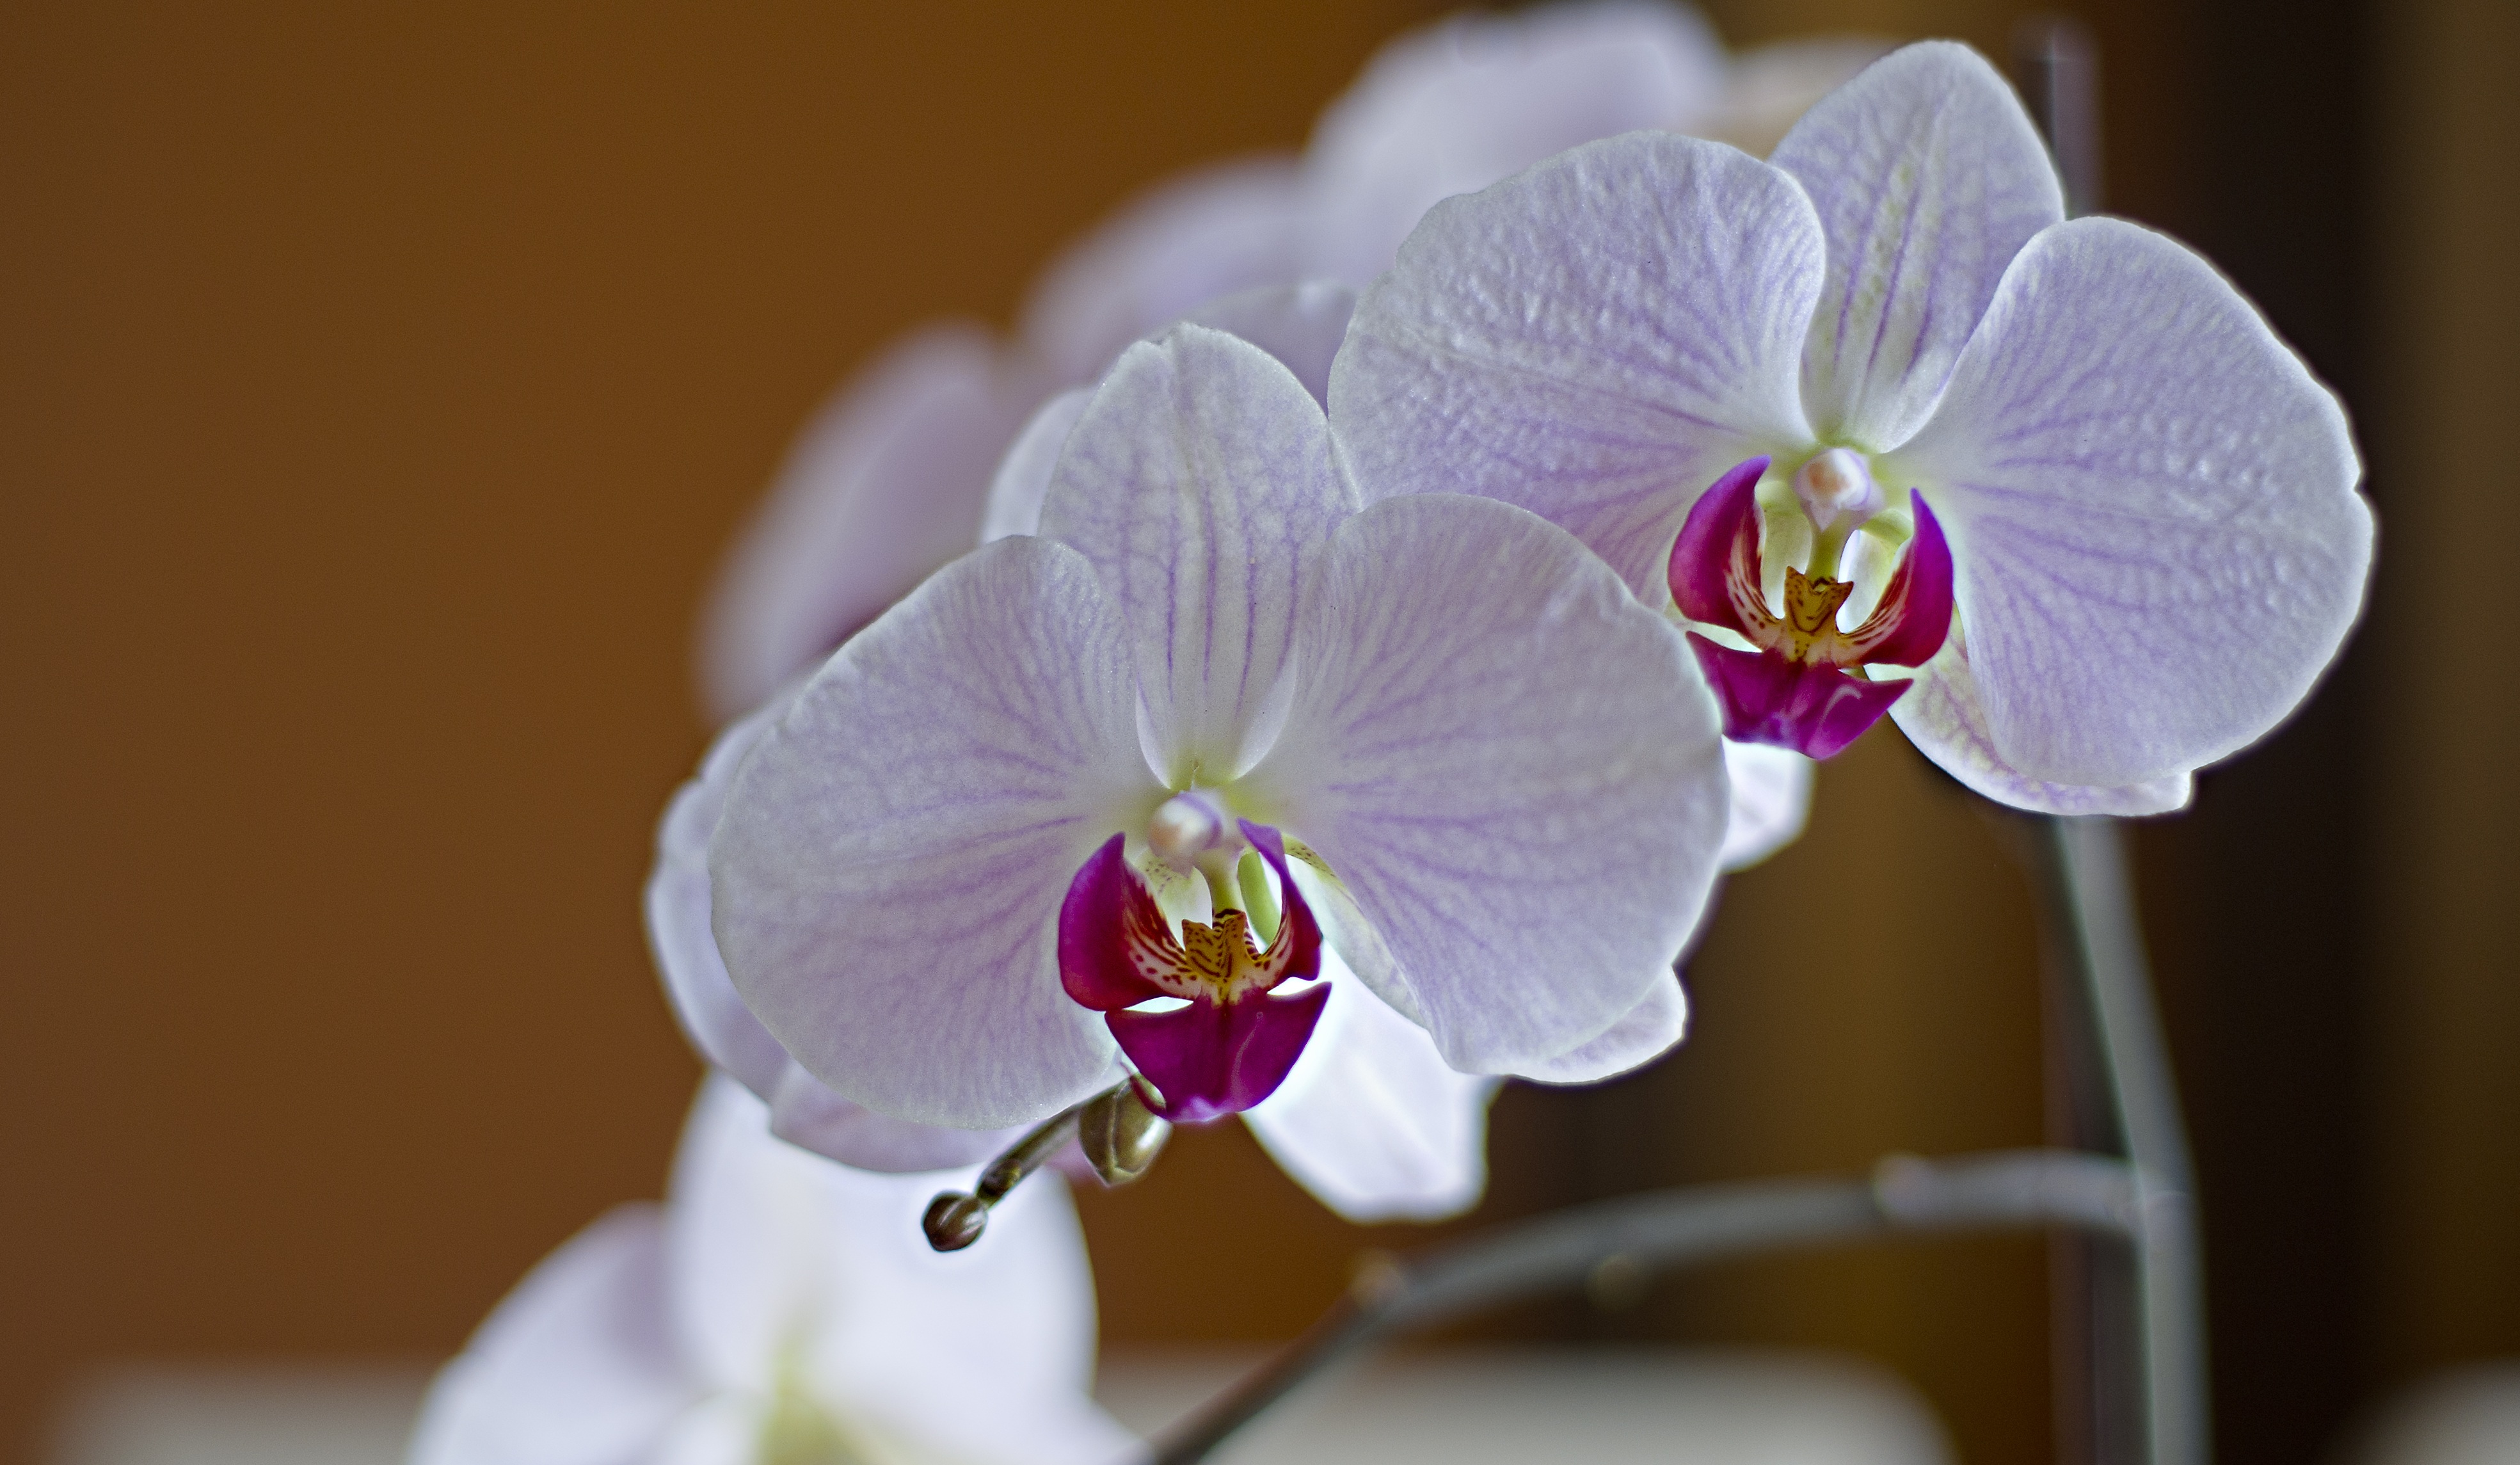
blossom, plant, white, flower, purple, petal, botany, flora, orchid, close up, eye, wallpaper, orchis, macro photography, flowering plant, dendrobium, land plant, moth orchid, violet family, christmas orchid, cattleya labiata, phalaenopsis equestris